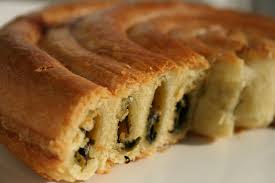
Yemek: borek